Mount Adams (Washington)

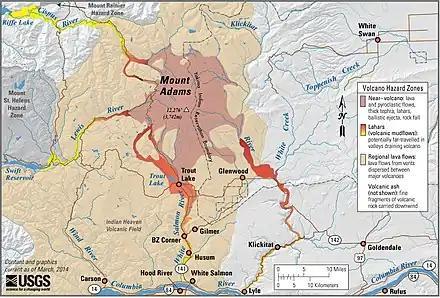
Mount Adams, Washington simplified hazards map showing potential impact area for ground-based hazards during a volcanic event

The Trout Lake Mudflow is the youngest large debris flow from Adams and the only large one since the end of the last Ice Age. The flow dammed Trout Creek and covered of the White Salmon River valley. Impounded water later formed Trout Lake. The Great Slide of 1921 started close to the headwall of the White Salmon Glacier and was the largest avalanche on Adams in historic time. The slide fell about and its debris covered about of the upper Salt Creek area. Steam vents were reported active at the slide source for three years, leading to speculation that the event was started with a small steam explosion. This was the only debris flow in Mount Adams' recorded history, but there are five known lahars.